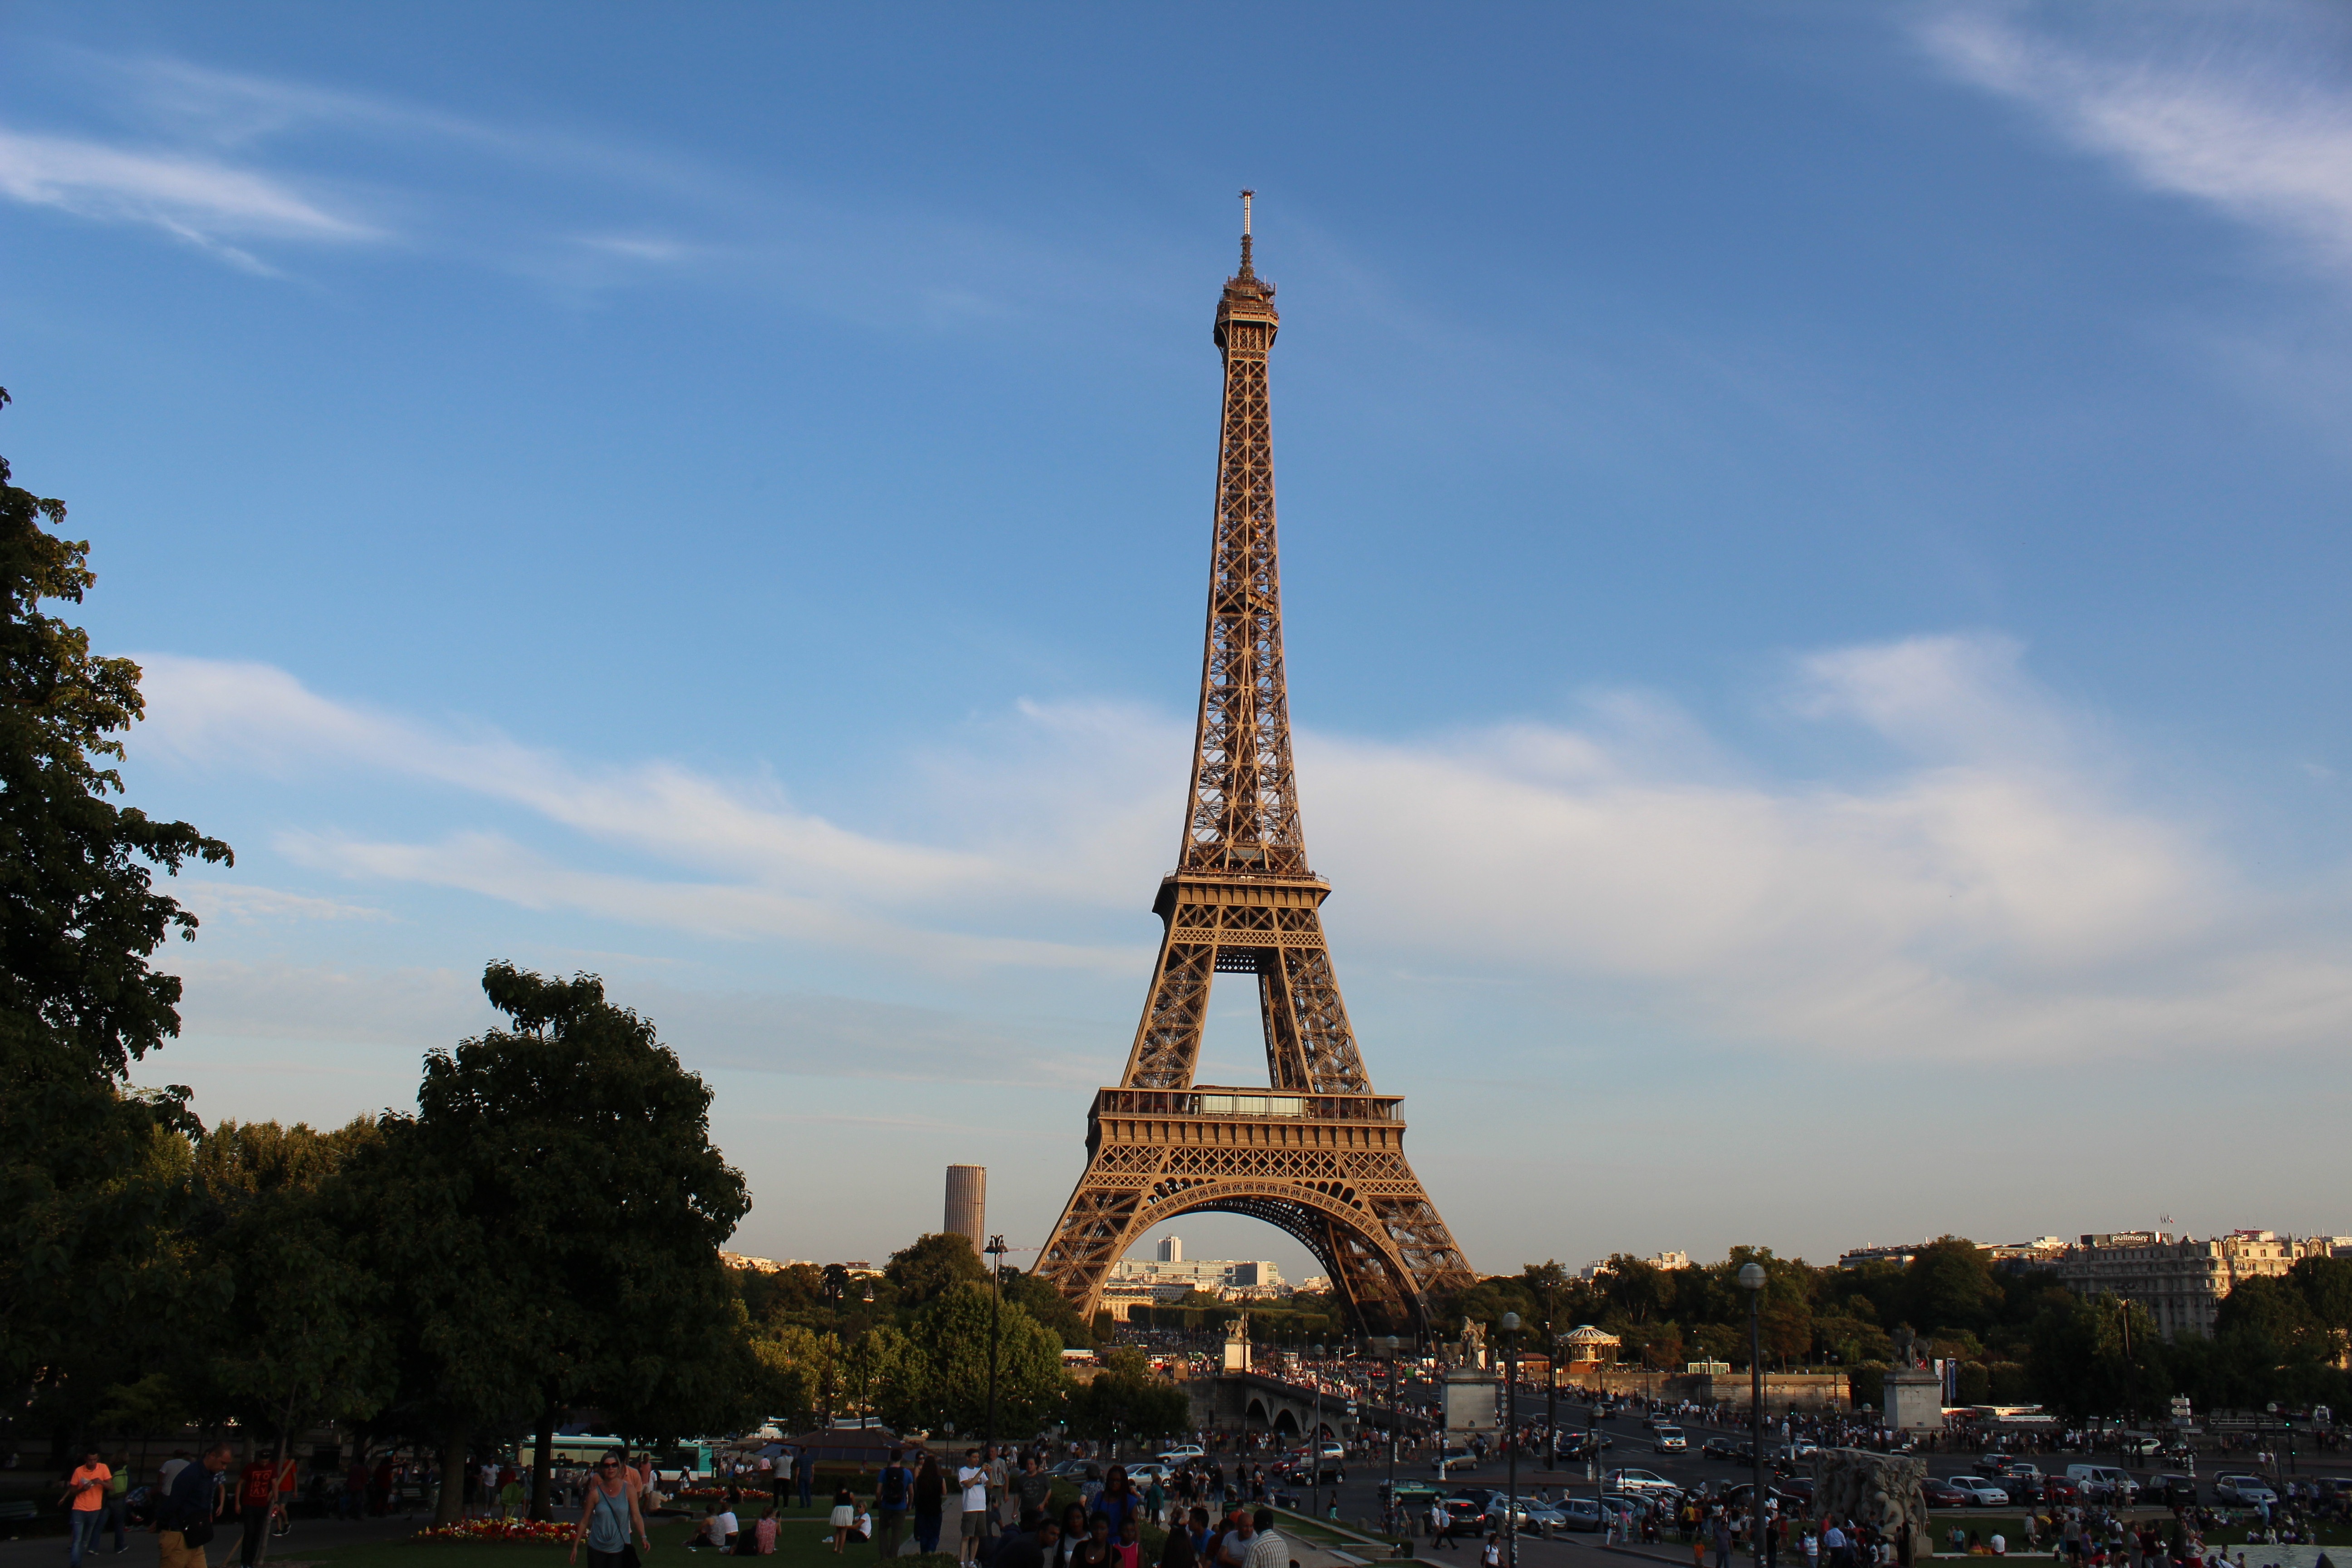
city, eiffel tower, paris, monument, cityscape, tower, landmark, spire, monument capital